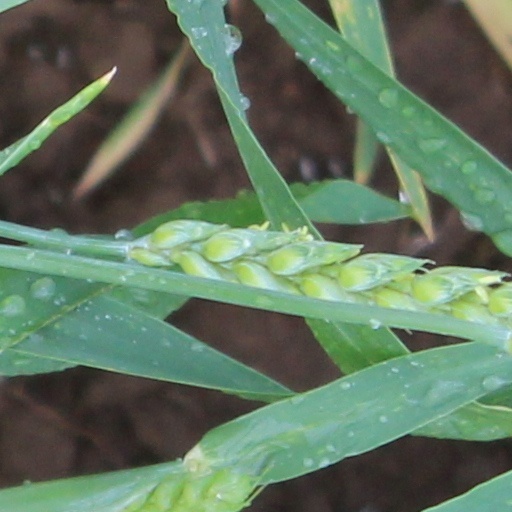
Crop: wheat